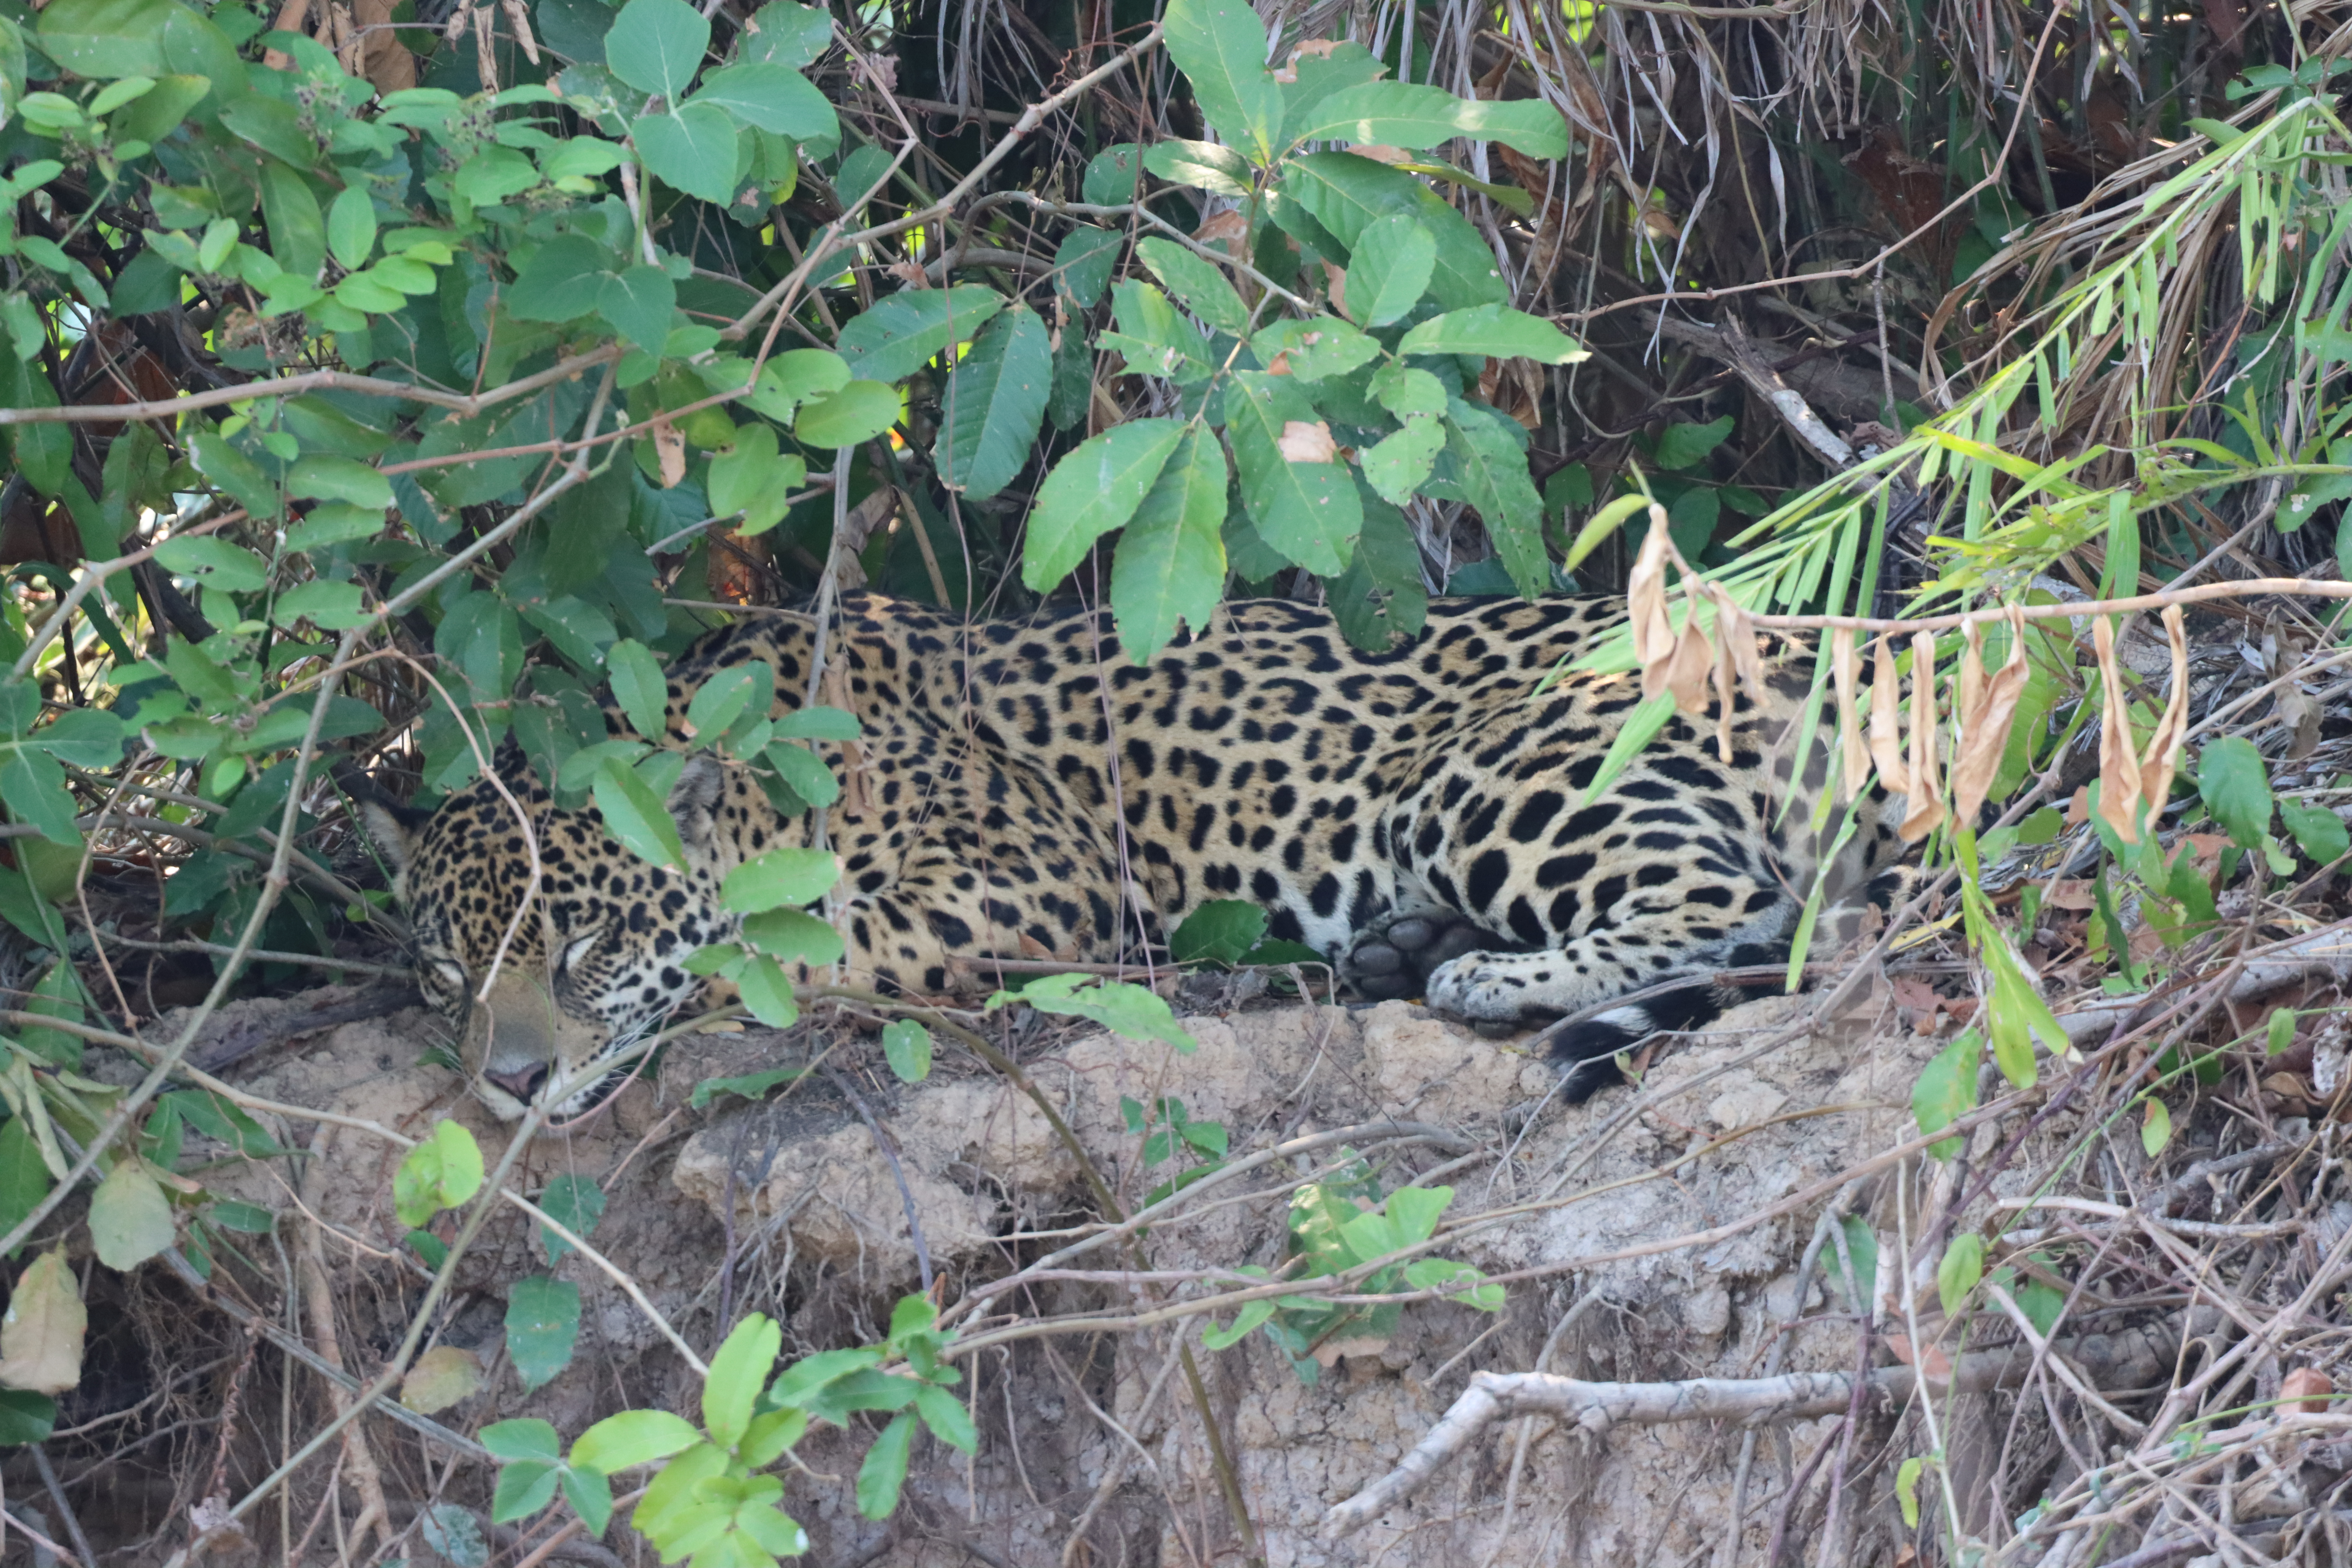
Jaguar: Guaraci